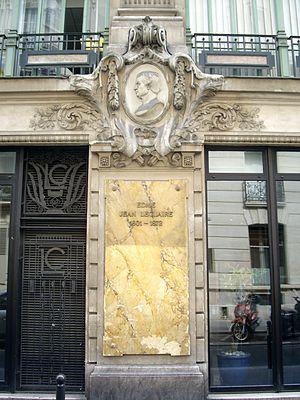
Plaque commémorative au siège de la Société de prévoyance et de secours mutuels des ouvriers &amp
Edme Jean Leclaire, est un autodidacte et chef d'entreprise, engagé dans le catholicisme social. Il fut maire d'Herblay de 1865 à 1869.